Somin Shōrai

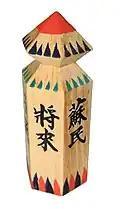
Wooden charm with Somin Shōrai's name

Somin Shōrai is venerated in a few shrines as a deity against disease, such as in Eki Shrine (疫神社 "Eki-jinja", lit. 'Plague Shrine'), an auxiliary shrine within the precincts of Yasaka Shrine in the Gion District of Kyoto.